Rørstad Church

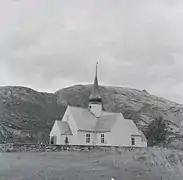
View of the church

Rørstad Church is a historic parish church of the Church of Norway in Sørfold Municipality in Nordland county, Norway. It is located in the isolated village of Rørstad. It was once the main church for the Sørfold parish which is part of the Salten prosti (deanery) in the Diocese of Sør-Hålogaland. The white, wooden church was built in a cruciform style in 1761 by an unknown architect. The church seats about 300 people.